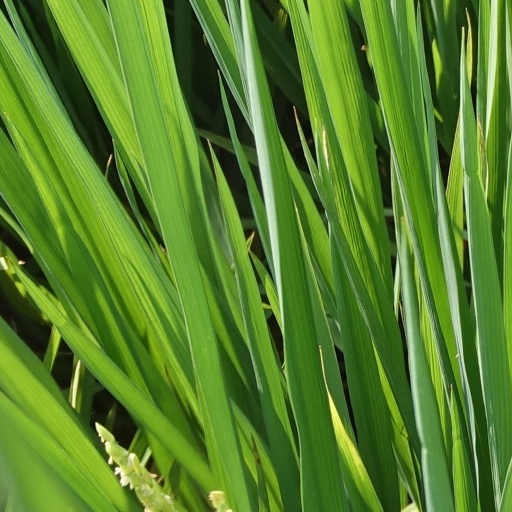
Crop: rice